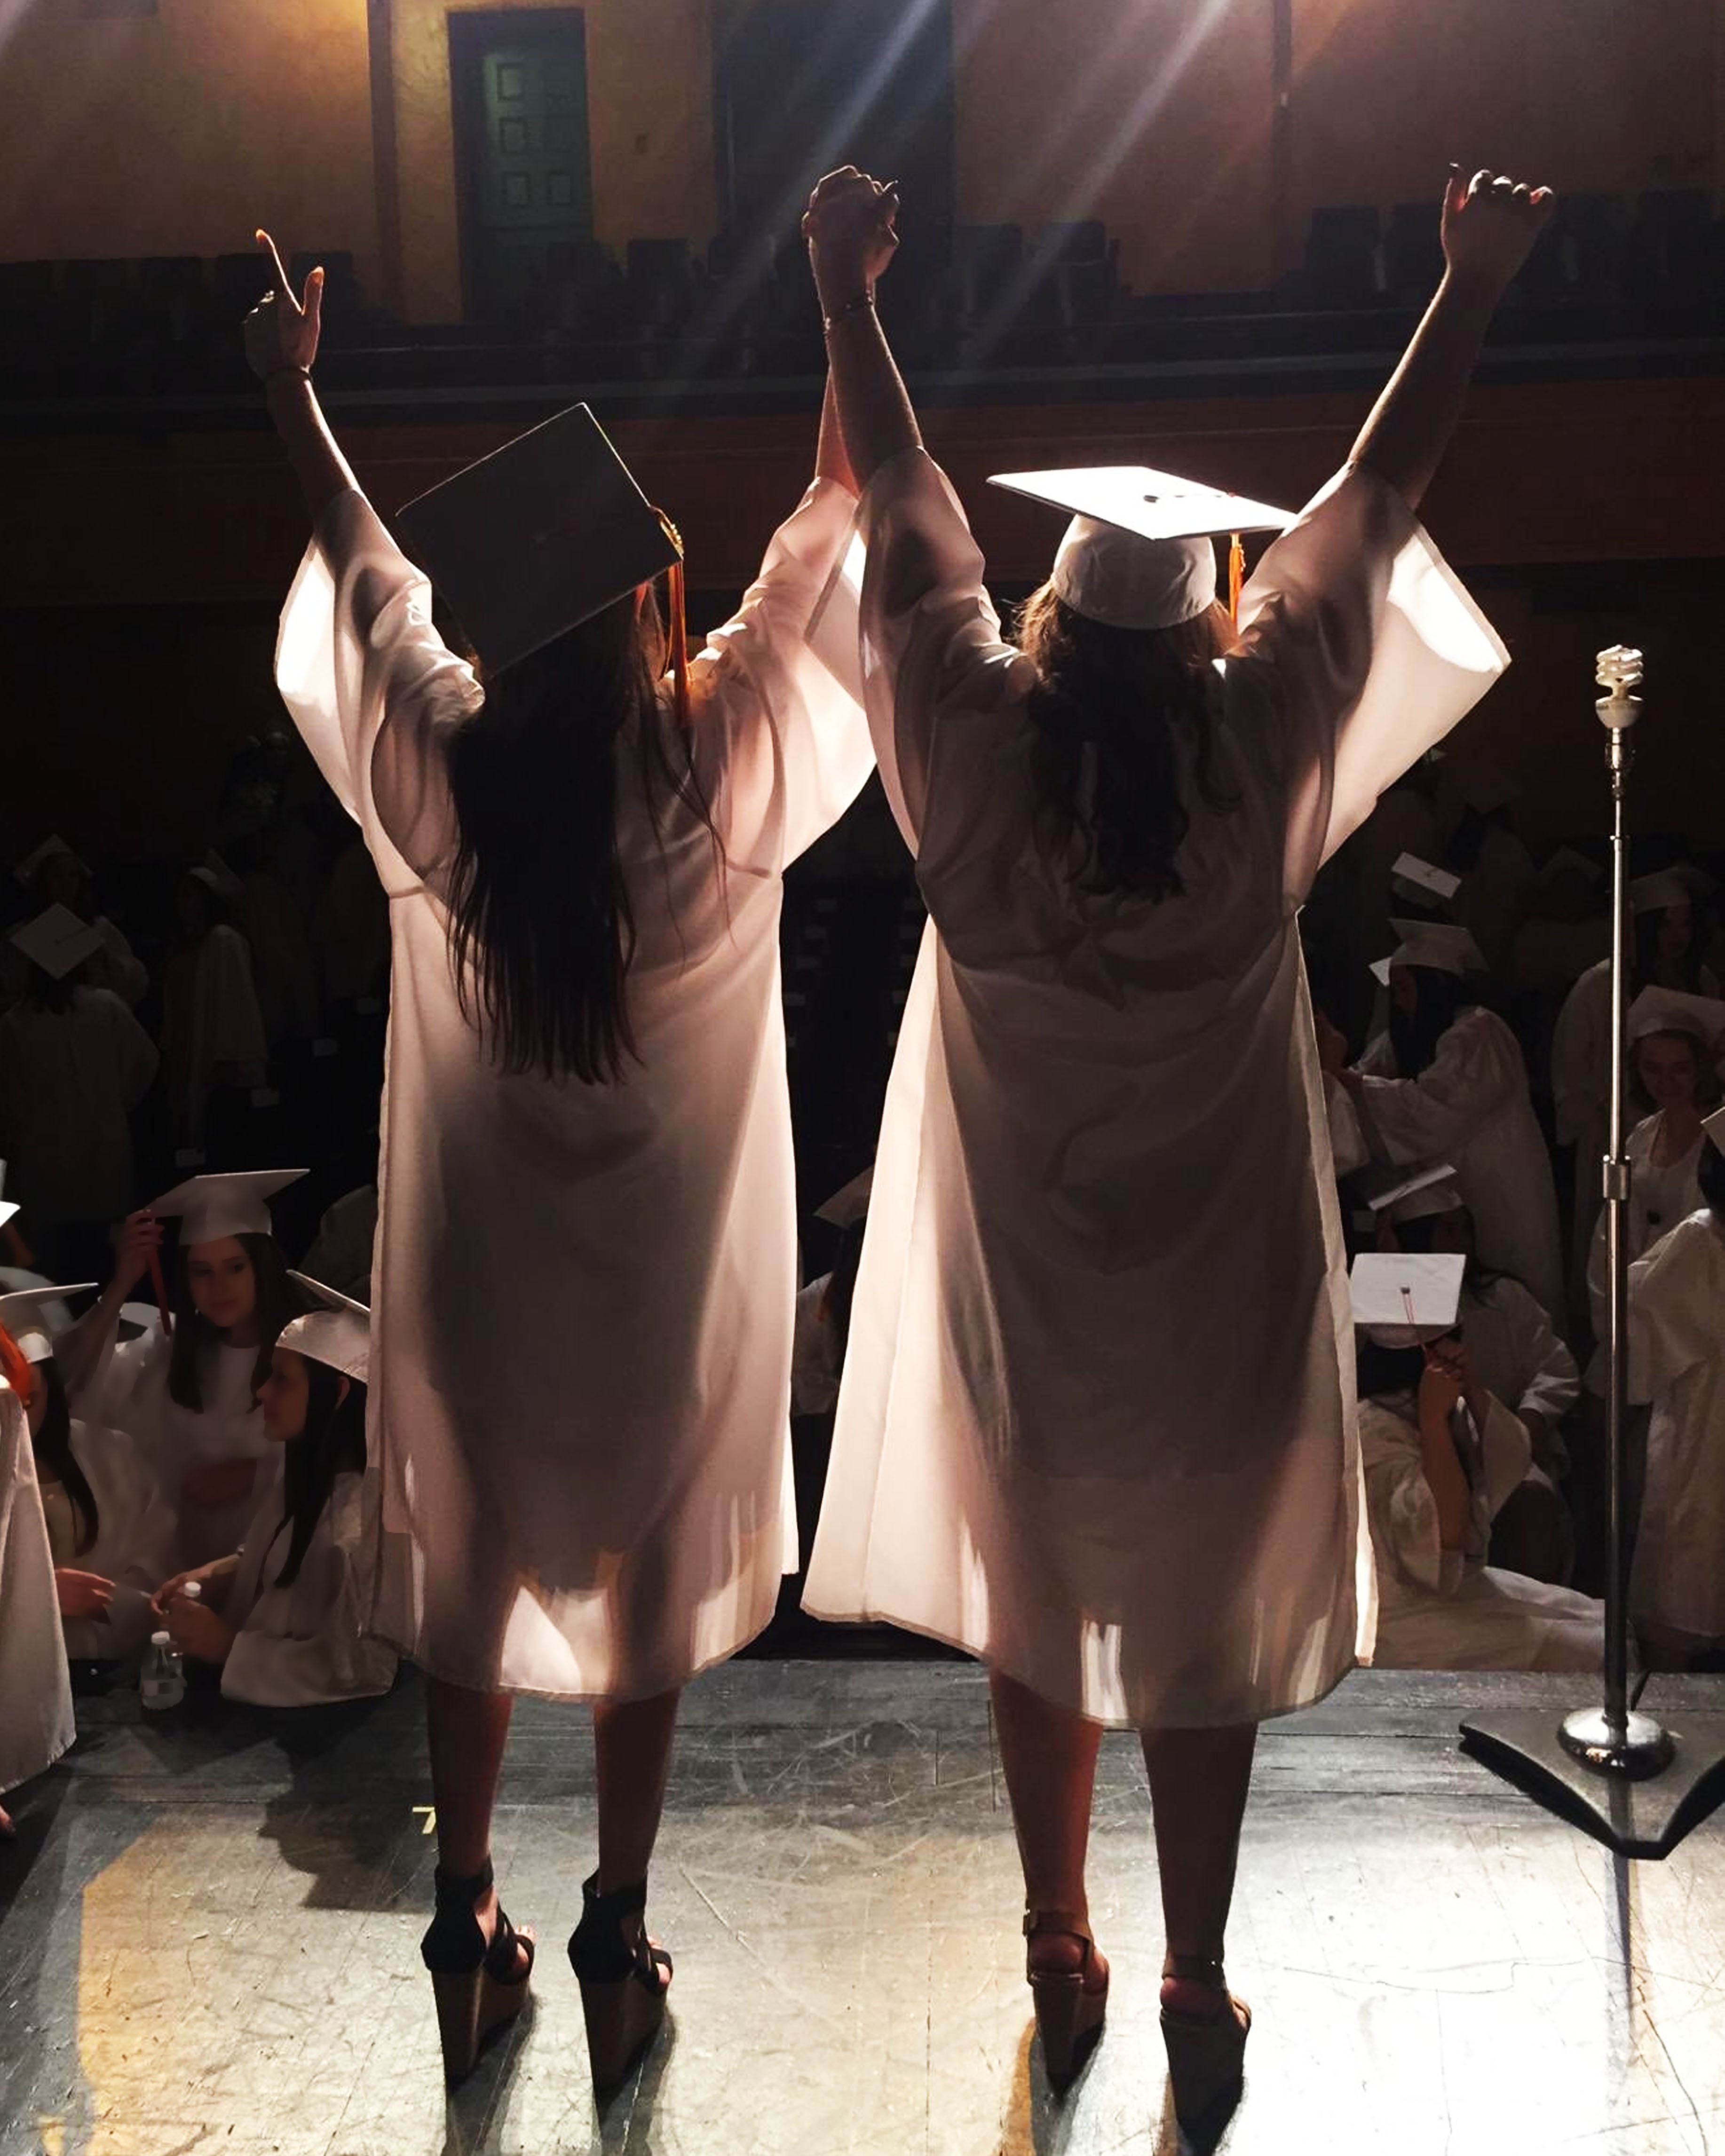
celebration, dance, student, education, performance art, ceremony, sports, school, event, graduation, diploma, entertainment, success, grad, achievement, performing arts, degree, graduation cap, modern dance, graduation hat, graduation celebration, commencement